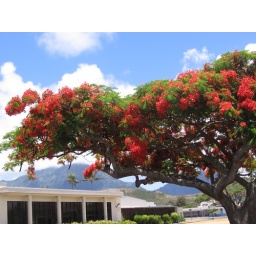
I love this tree and the mountains near the road in Kailua.